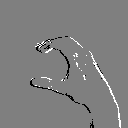
ASL letter: c